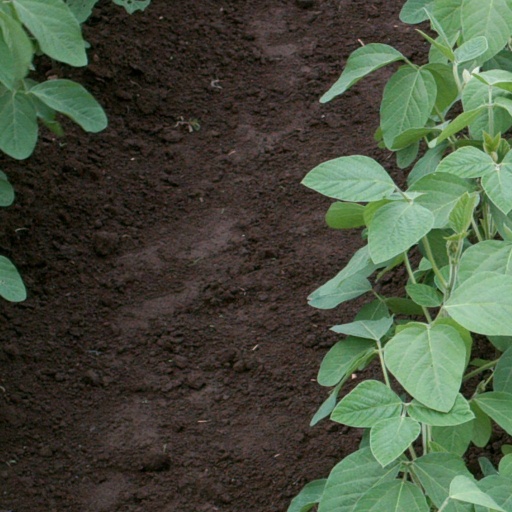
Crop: soybean